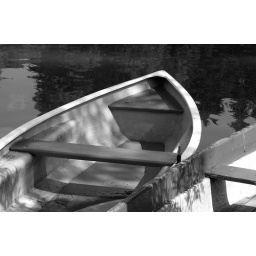
Boat in black and white